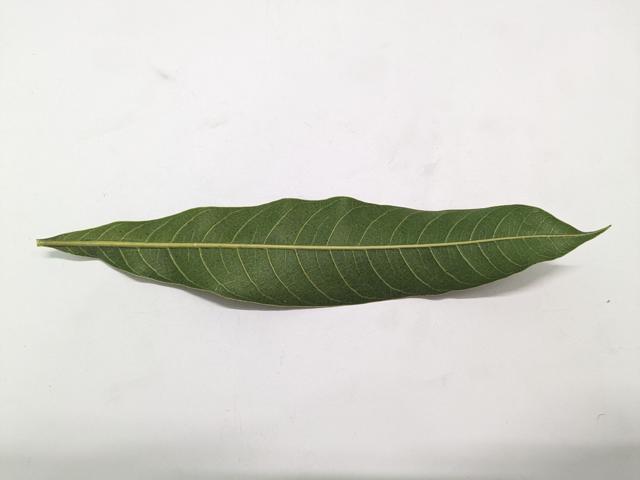
Mango leaf variety: Chaunsa